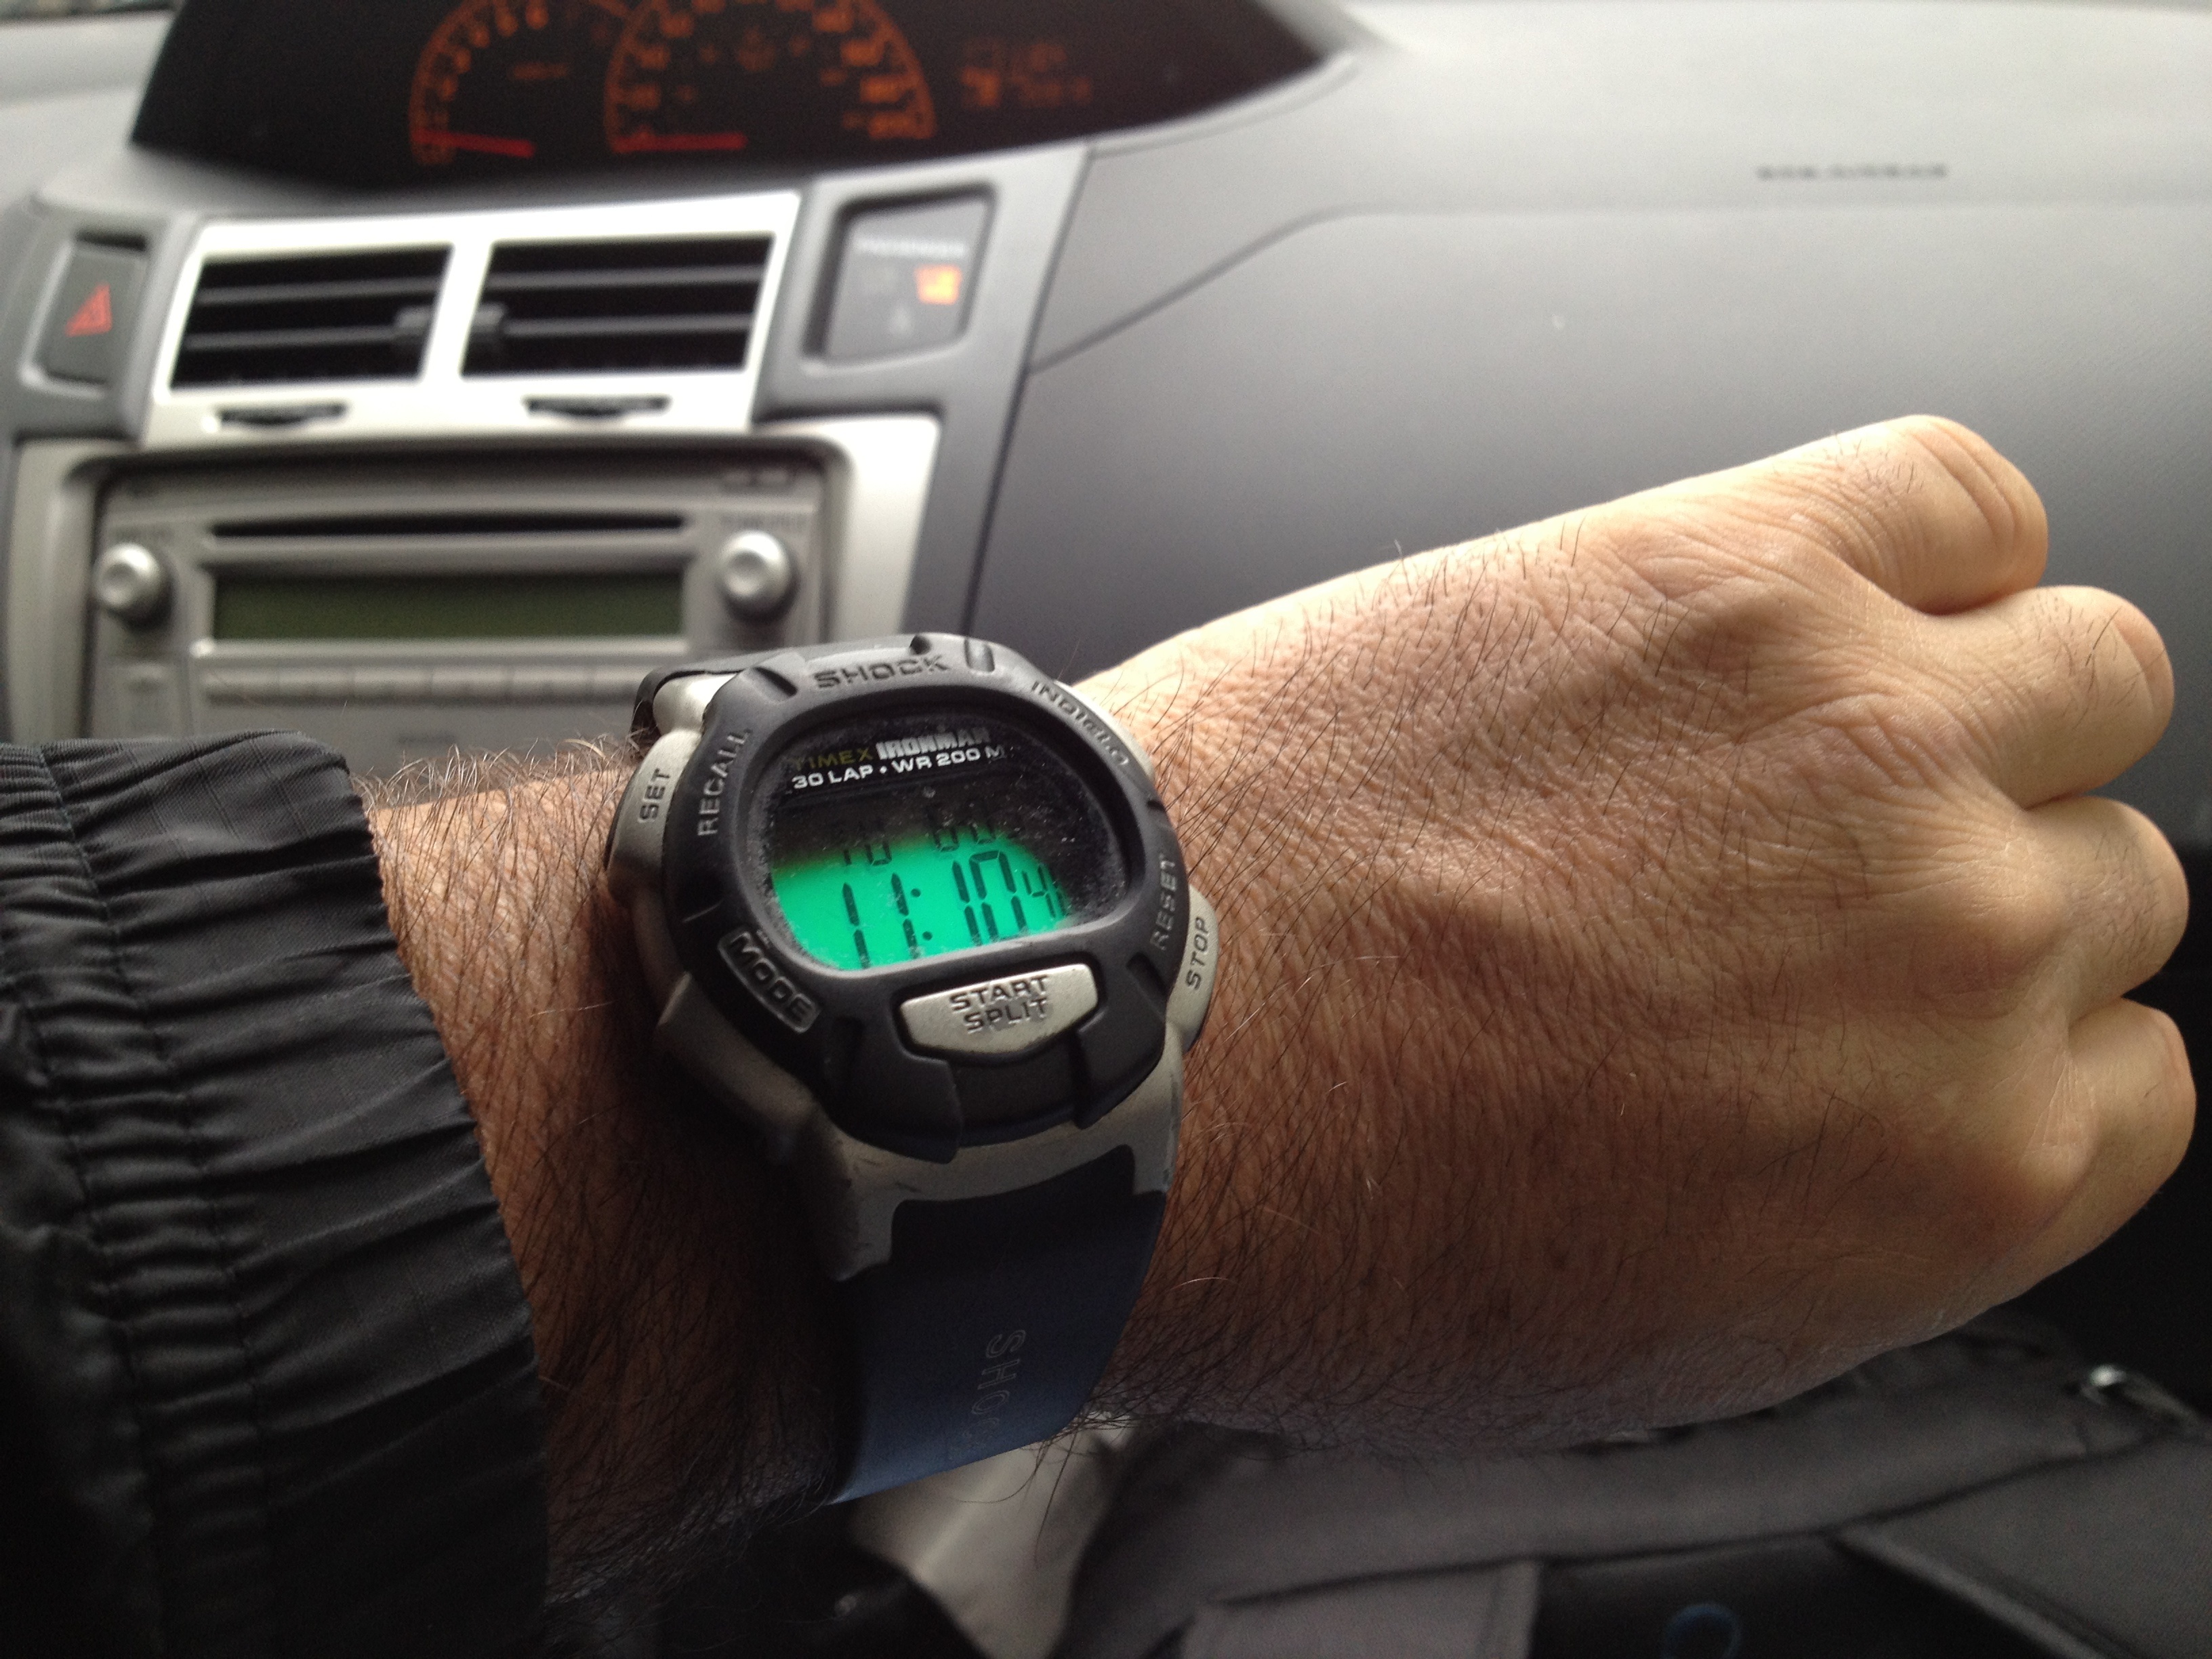
car, driving, vehicle, steering wheel, sedan, dailycreate, sport utility vehicle, land vehicle, automobile make, automotive exterior, executive car, steering part